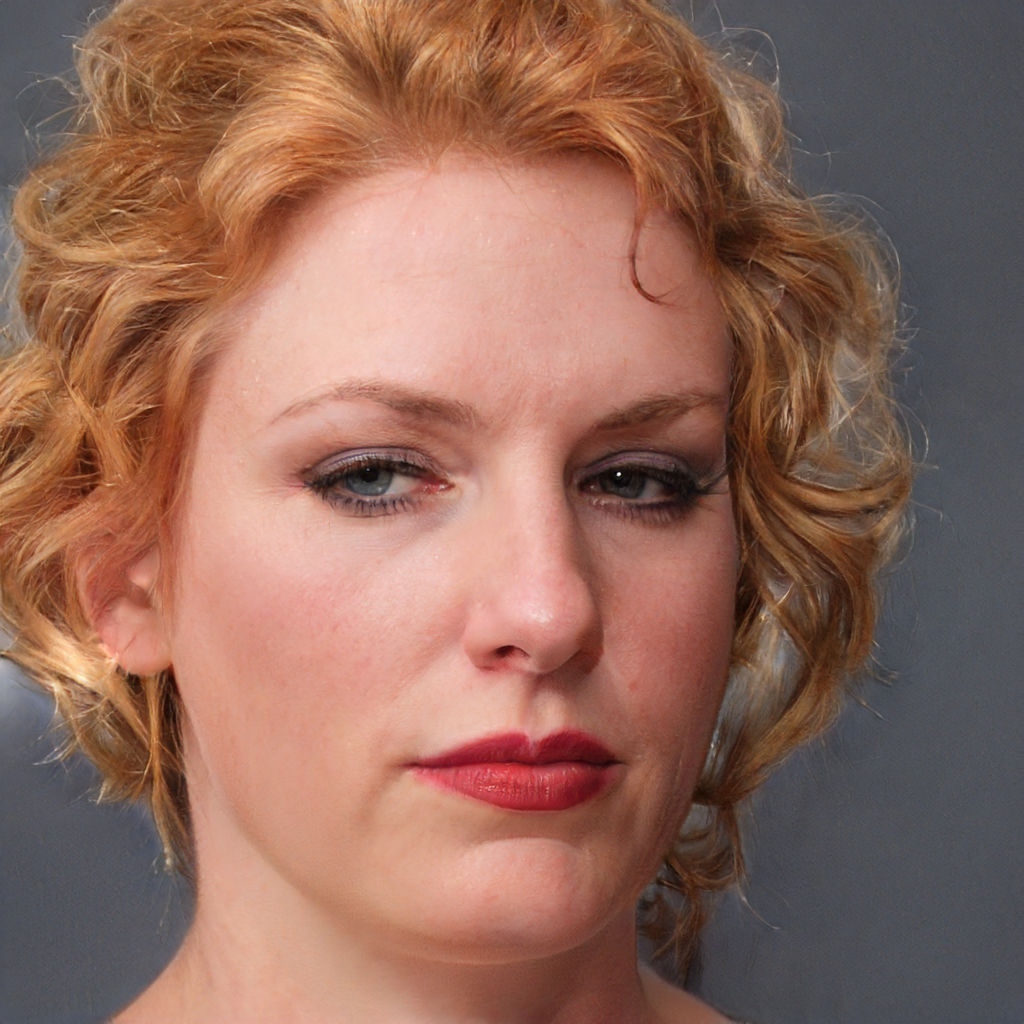
Gender: Female